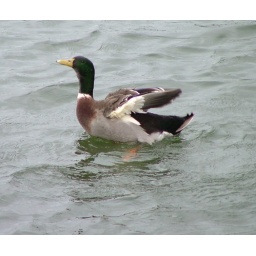
this duck was having a bath in the harbour at whitehaven, cumbria, england